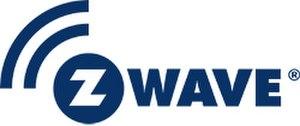
Les liaisons sans fil à faible consommation énergétique sont de plus en plus utilisées afin de faire fonctionner des équipements connectés ou des réseaux de capteurs.